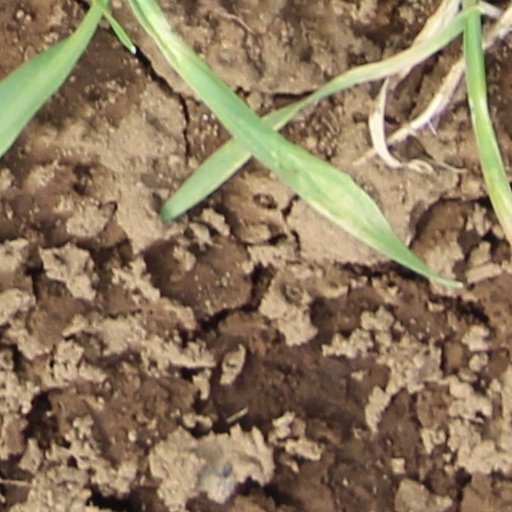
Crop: wheat